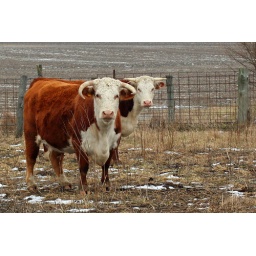
A couple girls in a pasture of Clay County Indiana Winter 2006